2025 Special Olympics World Winter Games

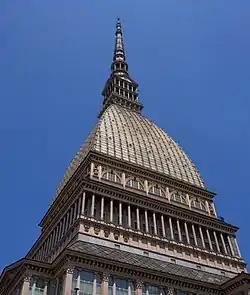
The Mole Antenelliana in Turin is to become part of the World Games logo

The following design was chosen for the logo: Turin's landmark, the Mole Antonelliana, and Alps that are stylized, combined with the shape of a snowflake and arranged in a circle around the Special Olympics logo.